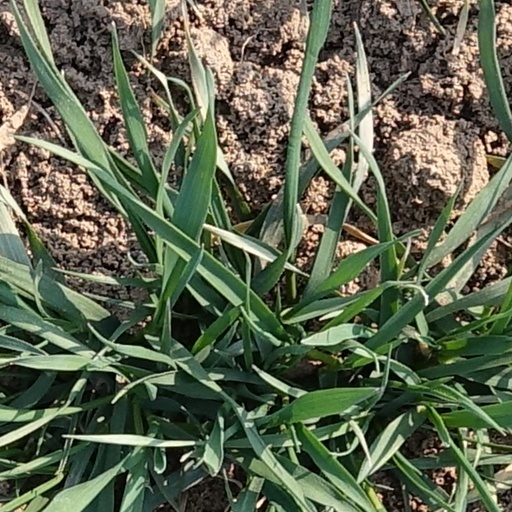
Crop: wheat